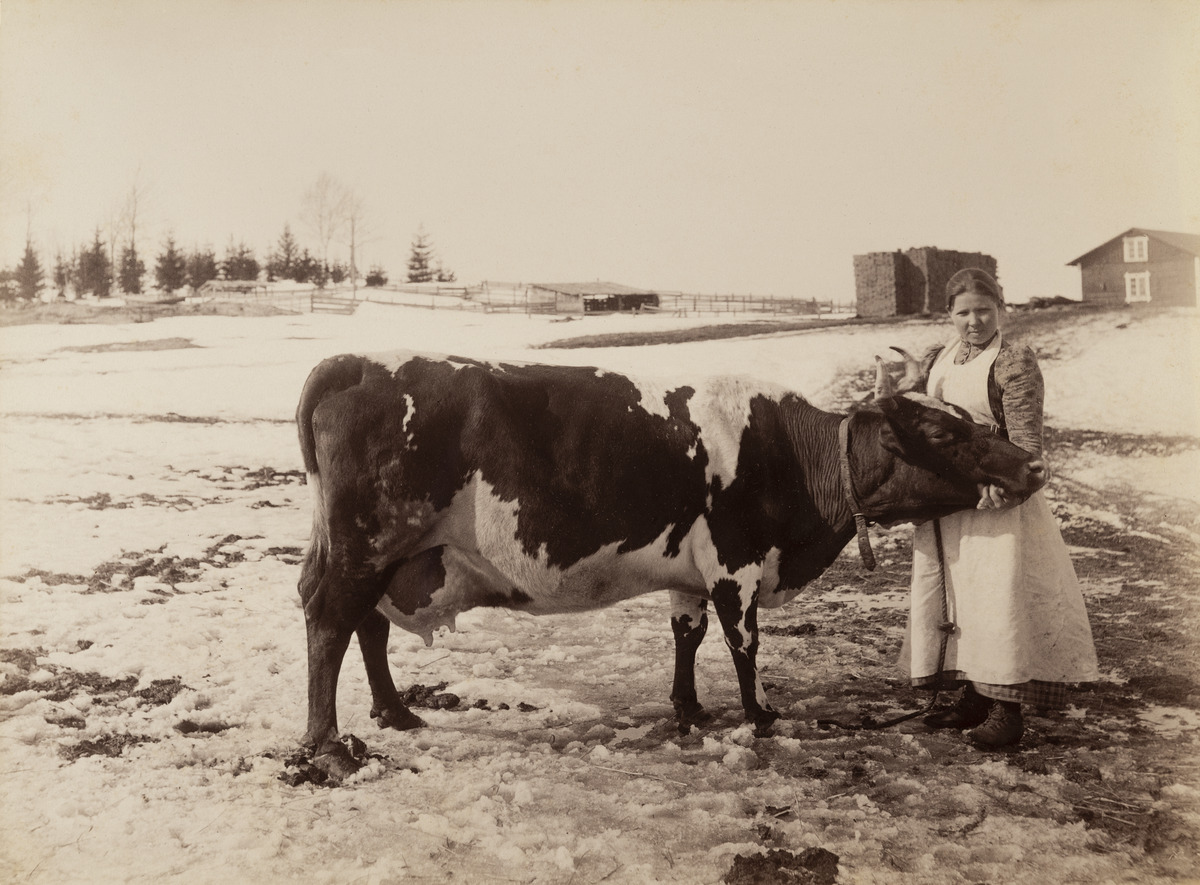
Nautakarjan esittelyä Tuomarinkylän kartanolla 1900-luvun vaihteessa
sisällön kuvaus: Nautakarjan esittelyä Tuomarinkylän kartanolla 1900-luvun vaihteessa. Navettapiika esittelee holstein-friisiläisenrodun lehmä Lindaa keväisellä karjapihalla. mustavalkoinen
Ajankohta: kuvausaika 1900 n.
Paikka: Suomi, Uusimaa, Helsinki, Tuomarinkylä Helsinki, Tuomarinkartano Helsinki, Tuomarinkartano
Aiheet: Helsingin kaupunki, maatalous, kotieläintalous, nautakarja, lehmät, kartanot, piiat, ammatit